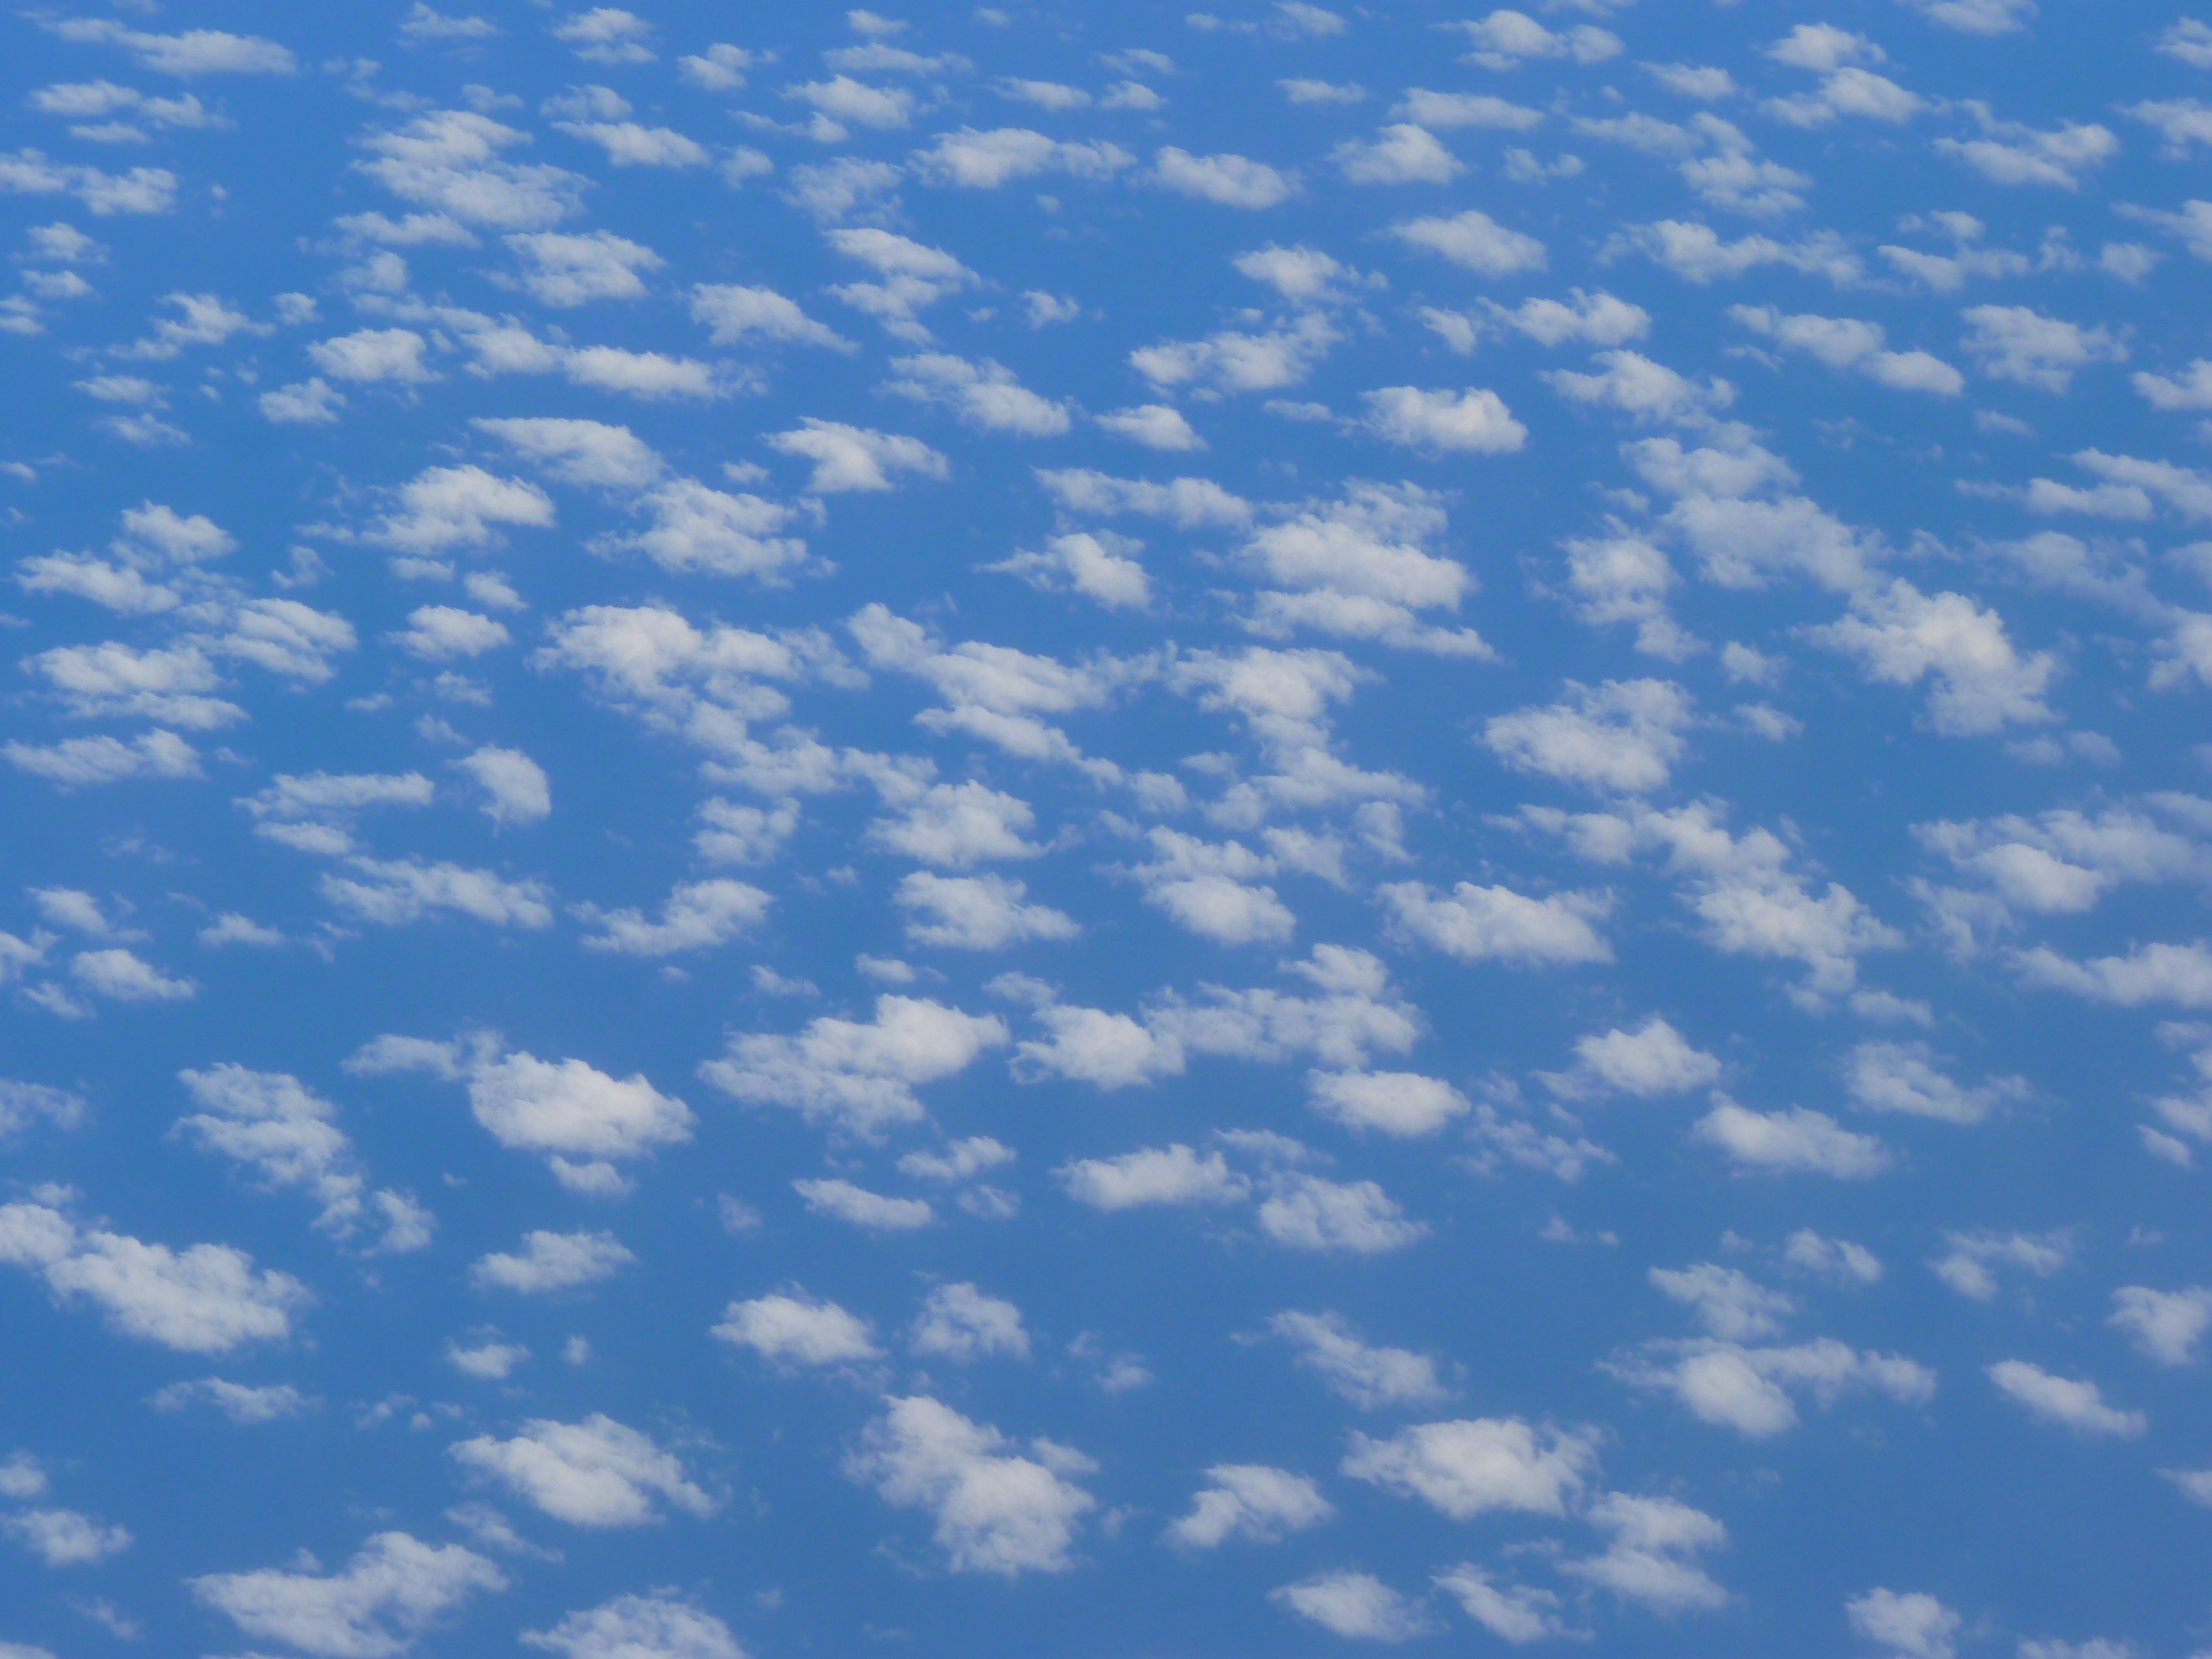
horizon, wing, cloud, sky, sunlight, atmosphere, home, fly, aircraft, daytime, cumulus, clouds, meteorological phenomenon, return flight, atmosphere of earth